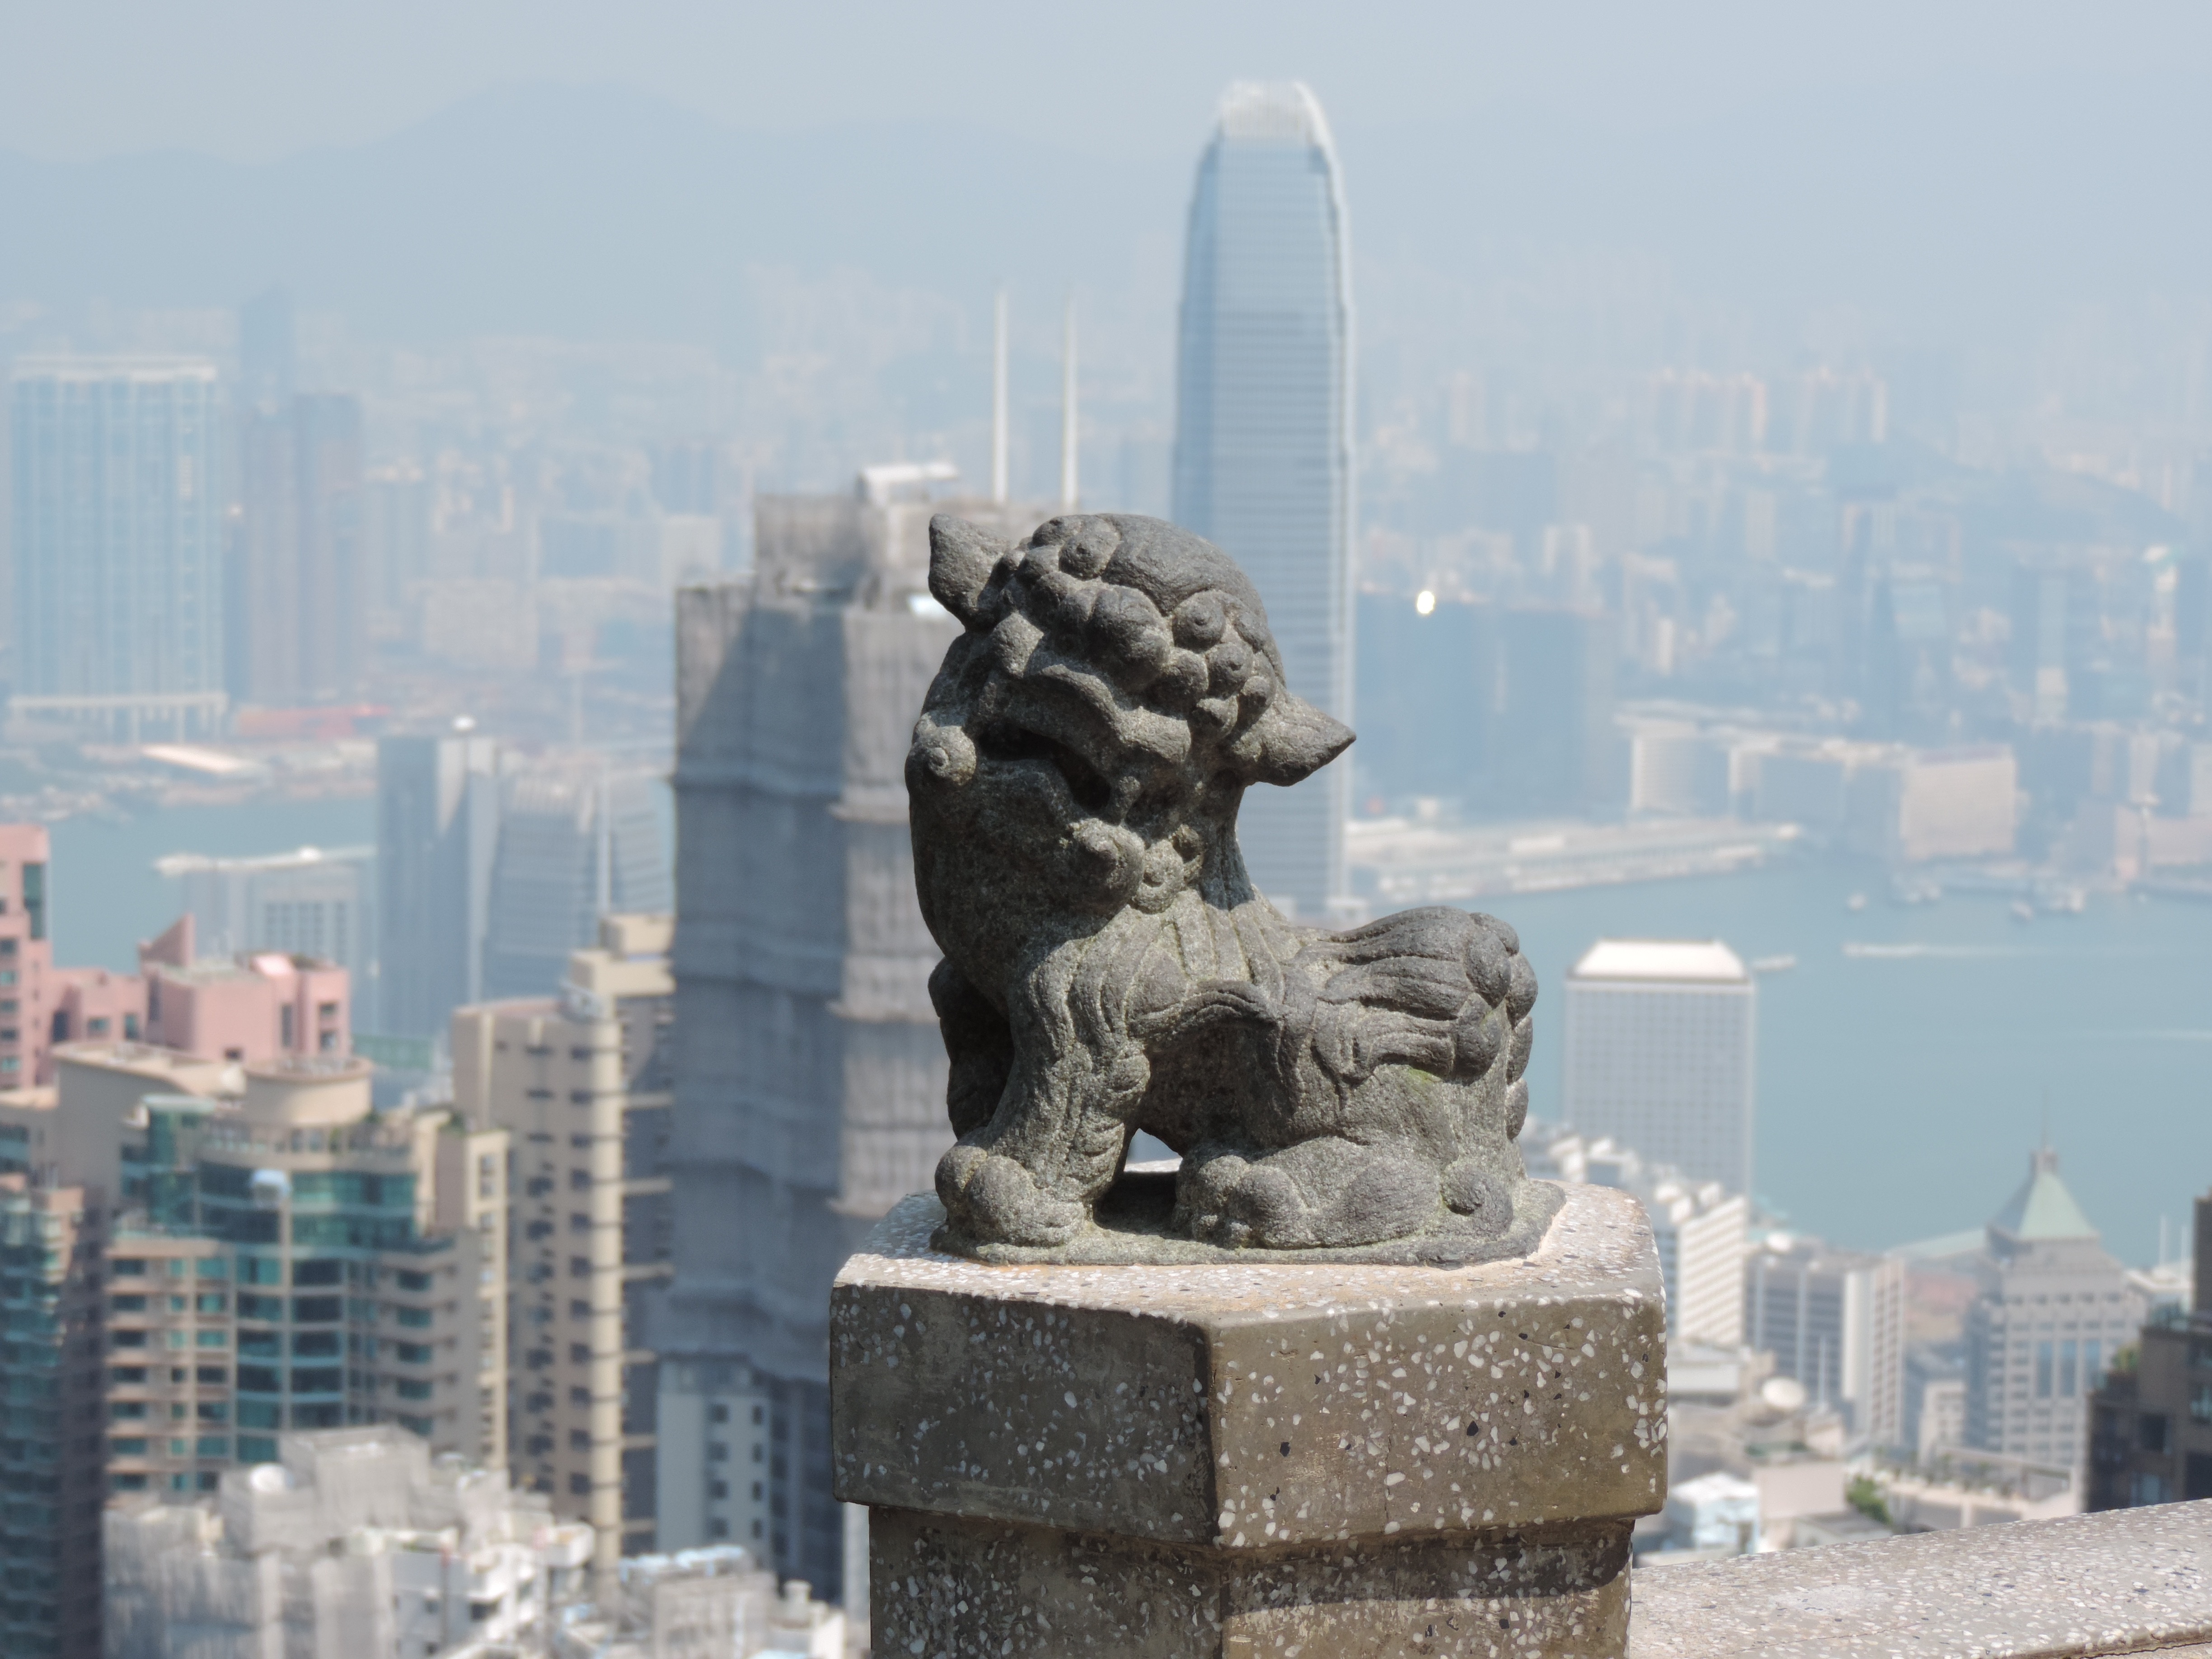
snow, old, city, skyscraper, monument, travel, statue, holiday, asia, landmark, lion, fig, hong kong, sculpture, memorial, art, fountain, guard, water feature, stone figure, stone lion, human settlement